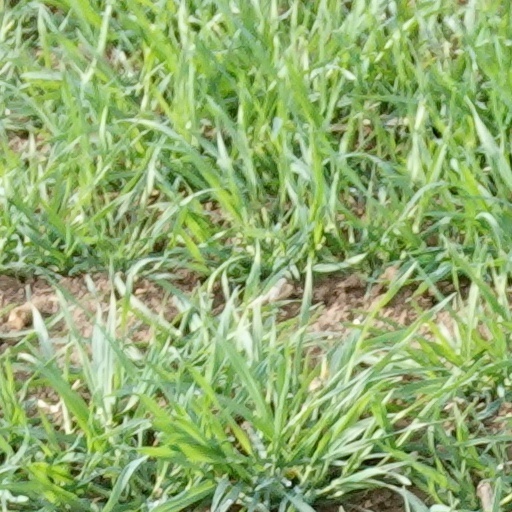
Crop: wheat